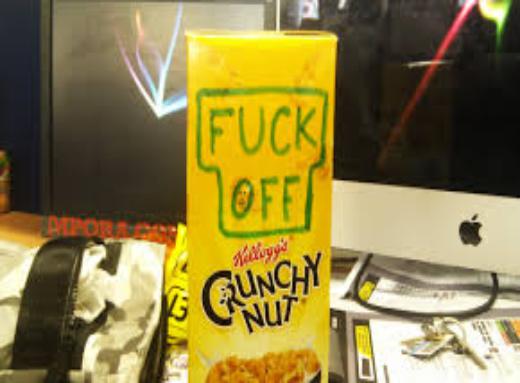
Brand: Crunchy Nut
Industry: Food